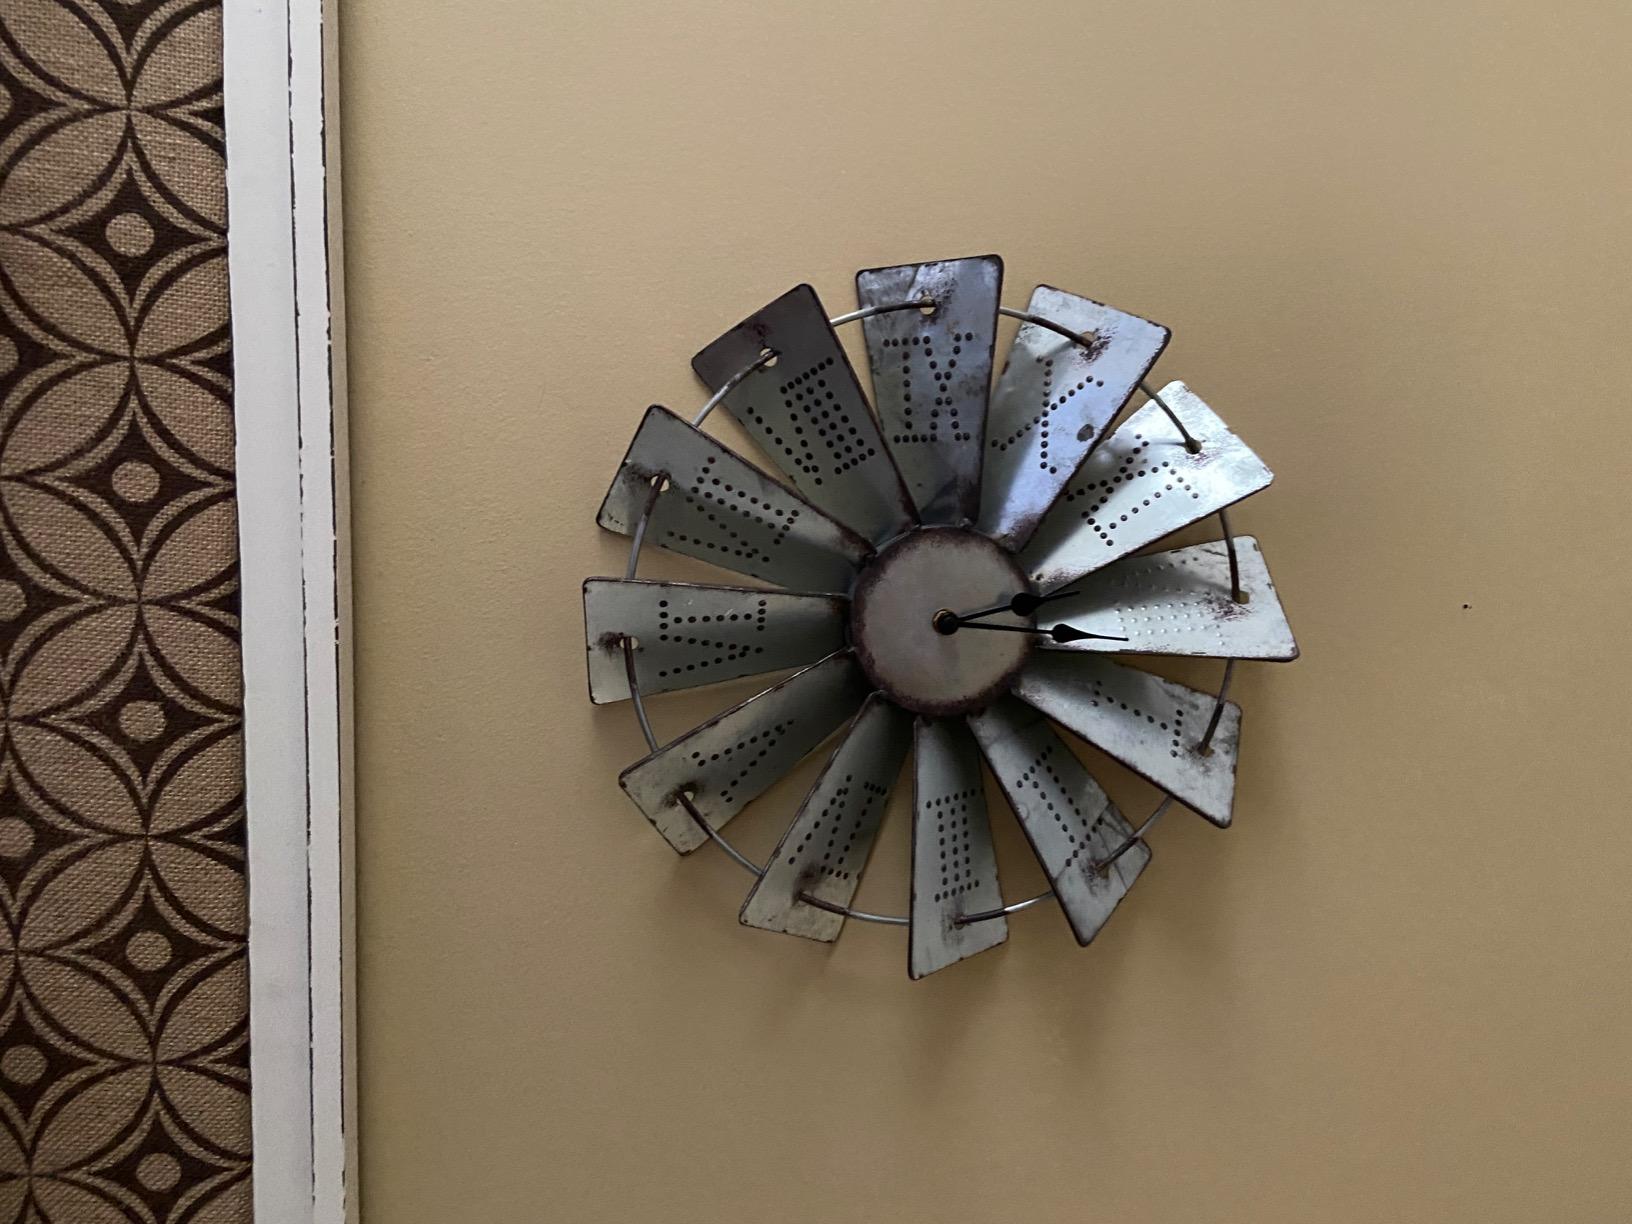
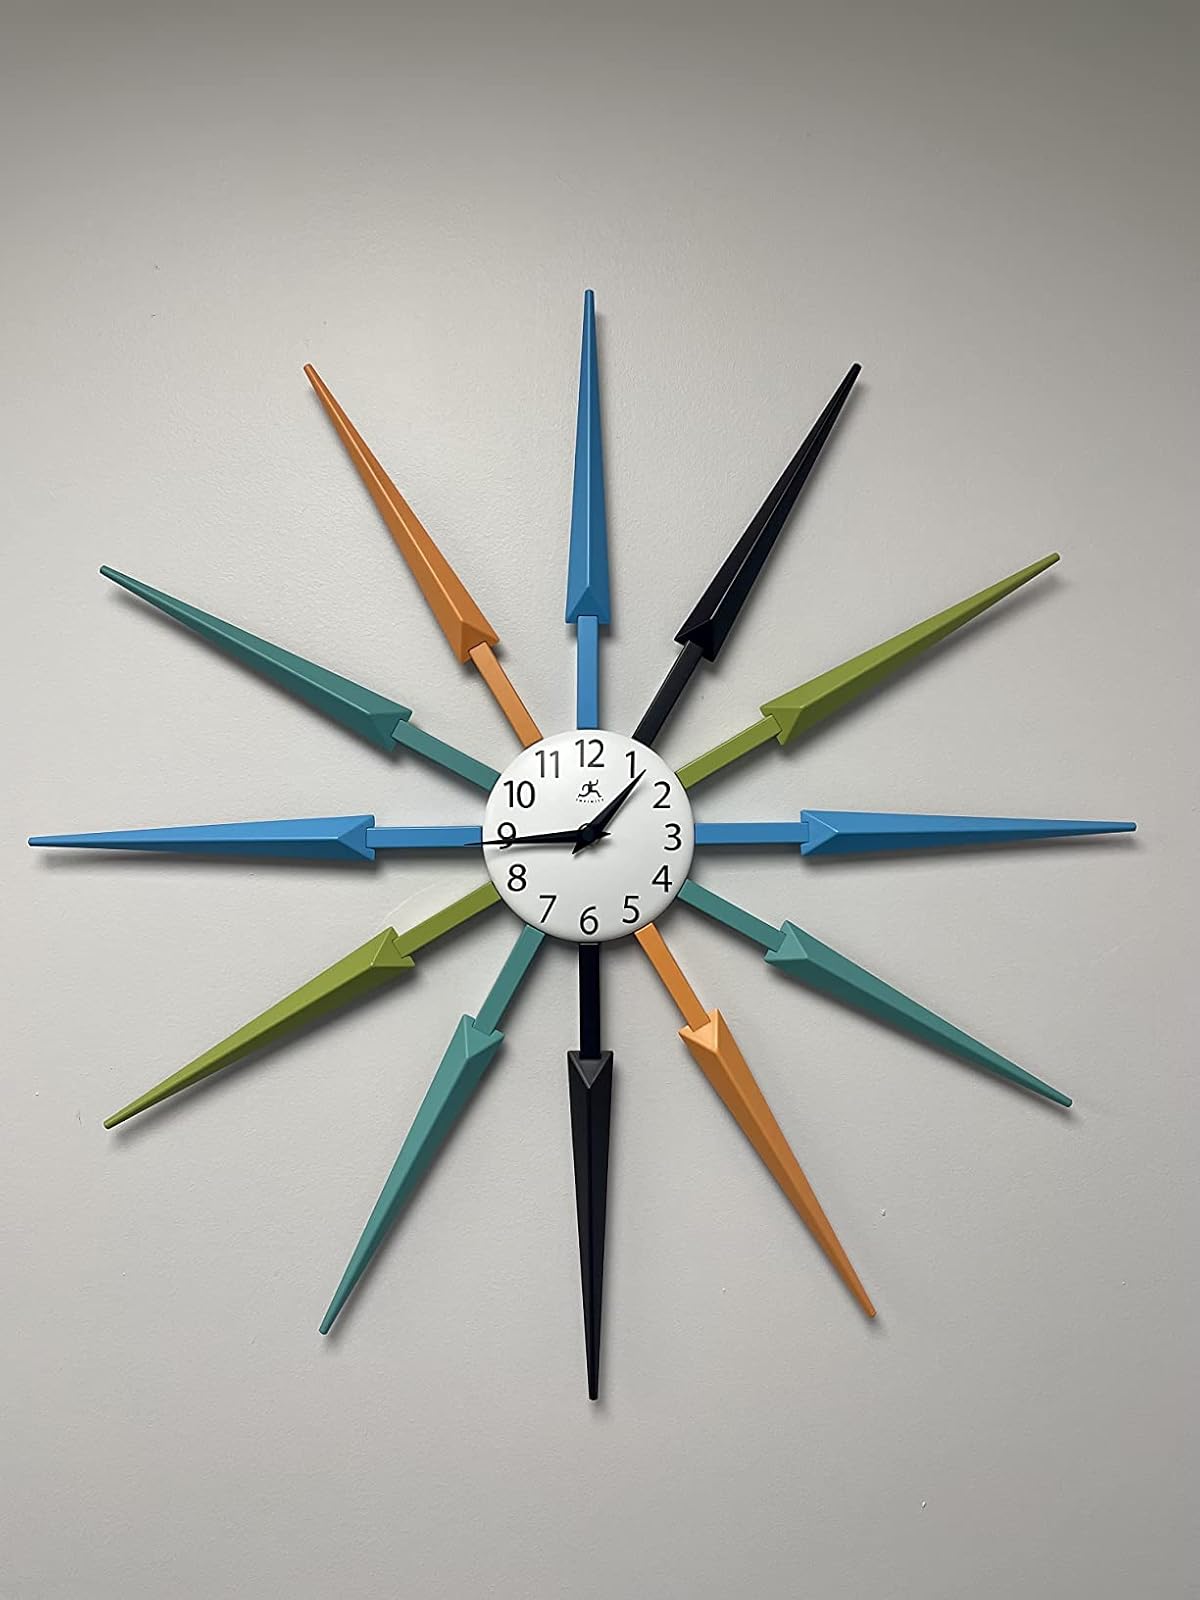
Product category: clock
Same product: no